Rawon

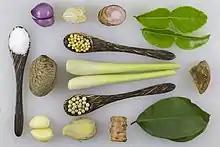
Spices, herbs, and condiments commonly used to make "rawon": sugar, garlic, shallots, "keluak/pucung", candlenut, coriander, pepper, lemongrass, ginger, "kencur", galangal, palm sugar, lime leaves and bay leaves.

The soup is composed of a ground mixture of garlic, shallots, keluak, ginger, candlenut, turmeric, red chili, and salt and is sautéed with oil. The sautéed mixture is then poured into the boiled beef stock filled with beef cubes.